The Informant!

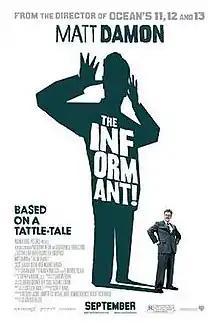
Theatrical release poster

The Informant! is a 2009 American biographical black comedy film directed by Steven Soderbergh. Written by Scott Z. Burns, the film stars Matt Damon as the titular informant named Mark Whitacre, as well as Scott Bakula, Joel McHale and Melanie Lynskey. It depicts Whitacre's involvement as a whistleblower in the lysine price-fixing conspiracy of the mid-1990s, and his embezzlement of millions of dollars from his employer. The film is based on the 2000 nonfiction book "The Informant", by journalist Kurt Eichenwald.